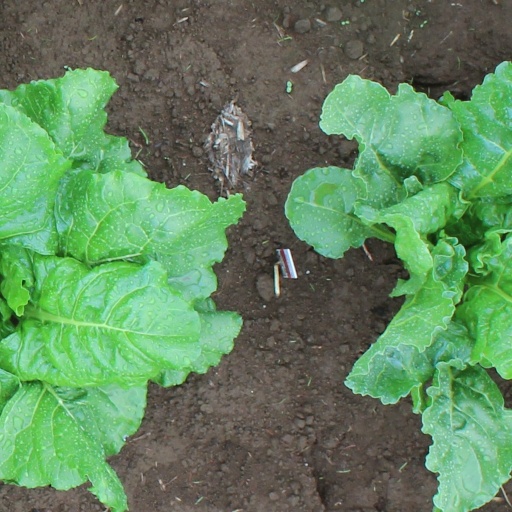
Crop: sugar beet